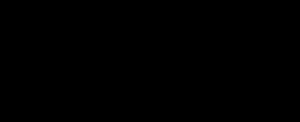
Un inhibiteur de PARP est un composé chimique agissant comme inhibiteur enzymatique d'une poly polymérase. De telles molécules forment une classe de médicaments anticancéreux ciblant les cancers caractérisés par une surexpression des enzymes de type PARP, notamment la PARP-1. Les inhibiteurs de PARP s'avèrent améliorer le taux de survie des patientes atteintes de cancer de l'ovaire récidivant sensible aux chimiothérapies à base de platine, comme l'atteste essentiellement l'addition d'olaparib aux traitements conventionnels. Outre leur utilisation comme anticancéreux, les inhibiteurs de PARP sont envisagés comme traitements potentiels contre les atteintes graves à forte létalité telles que l'accident vasculaire cérébral et l'infarctus du myocarde, voire les maladies neurodégénératives à évolution lente.